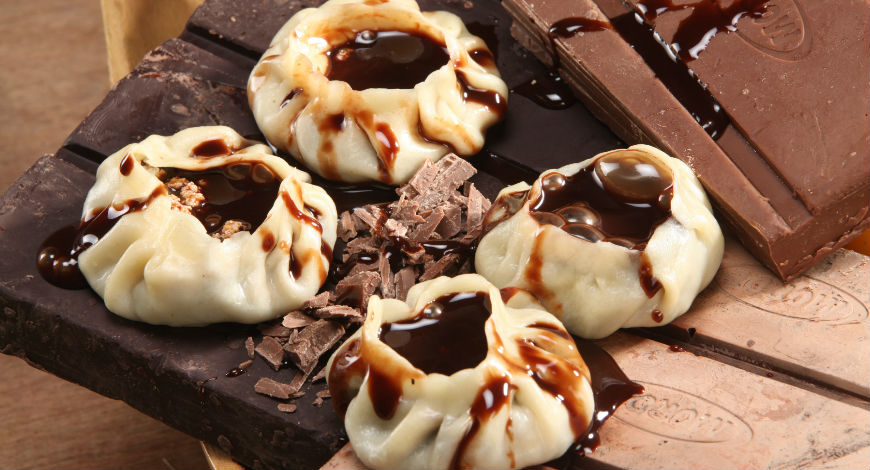
Dish: momos